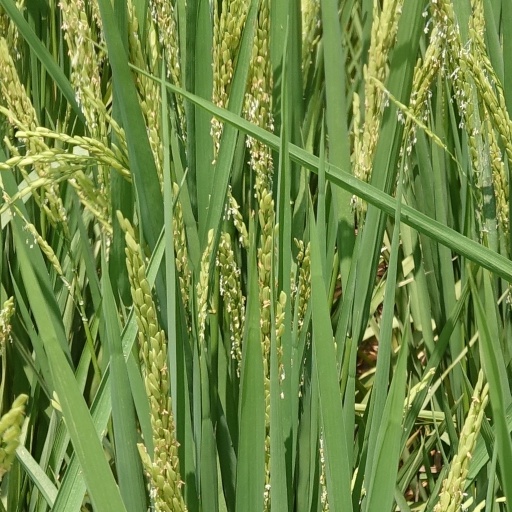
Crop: rice